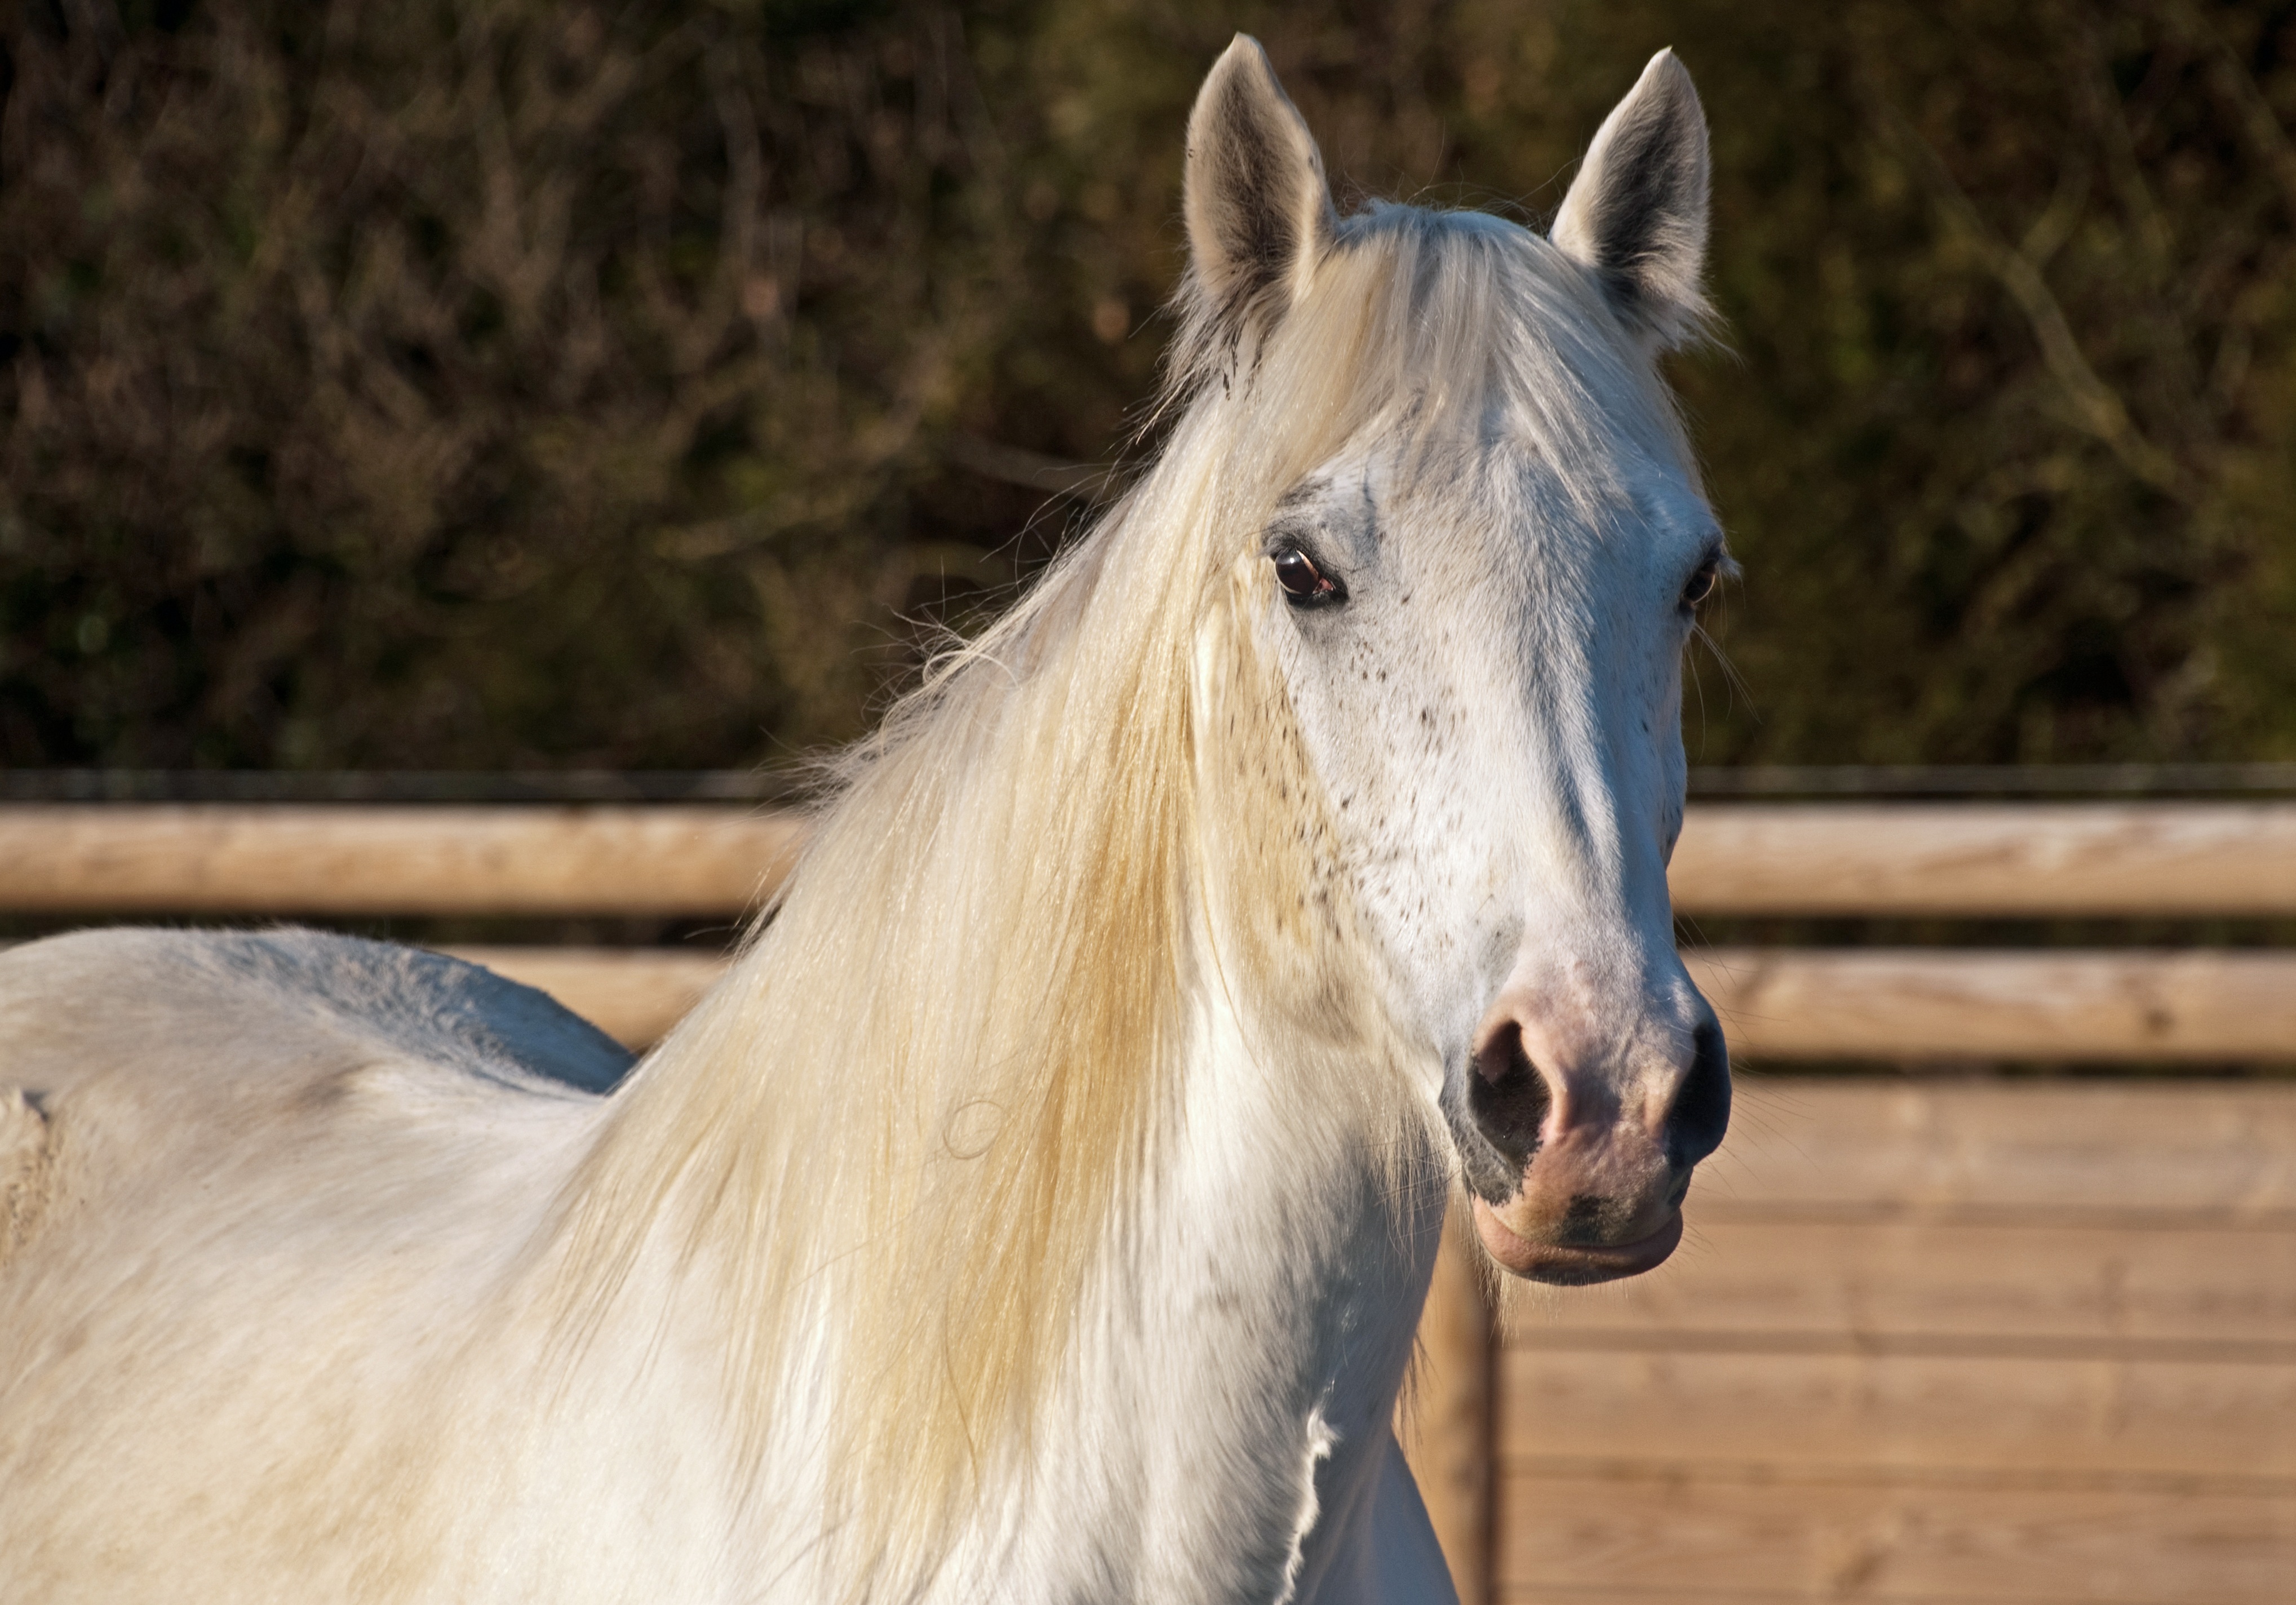
white, portrait, horse, mammal, stallion, mane, fauna, vertebrate, mare, foal, colt, horse like mammal, mustang horse